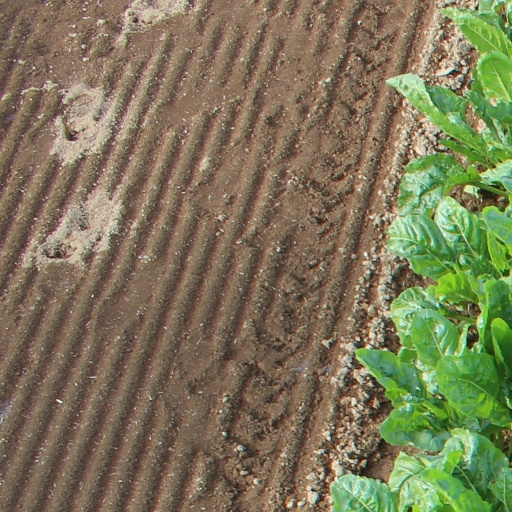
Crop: sugar beet